Potosi (barque)

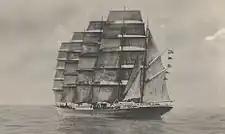
The "Potosi."

The "Flora" sailed back to Chile (May 25) via Cardiff (July 17) taking a cargo of 800 tons of coal and 5000 tons of "patent fuel" bound for Mejillones. On September 15, 1925, en route to Cape Horn, the ship caught fire off the Patagonian coast northwest of the Falkland Islands (at 50°17.5'S, 61° 42'W). Captain A. Oetzmann decided to set course to Comodoro Rivadavia, reaching the harbour, which was merely a bay with a sandy beach, a long wooden pier, and several petrol tanks, on September 18, 1925. He anchored the ship five miles (8 km) off the coast in the roads of Comodoro Rivadavia and alerted the harbour authorities to fight the fire in the ship. As no proper equipment was available, it took three days before help came. The ordered fire engine that came was not able to extinguish the fire. Next day a huge explosion ripped her steel decks apart. The main mast fell overboard pulling the rest of the rigging with it except for the foremast. A tug tried to tow her away from the petrol tanks, and succeeded after several attempts. The "Flora" ran aground on the sandy beach. The seamen dropped the anchor and took everything usable from the ship. The fire kept burning while the ship's hull was repeatedly lifted by the waves and slammed into the shore. The coal-filled hull burned for some days. One morning the ship had disappeared from the beach. The rudderless hull was found a few days later floating off the coast and to the north of Comodoro Rivadavia. The Argentine cruiser "Patria" sank the burning hull of the former famous ship by gunfire on October 19, 1925. The wreck lies near the position .